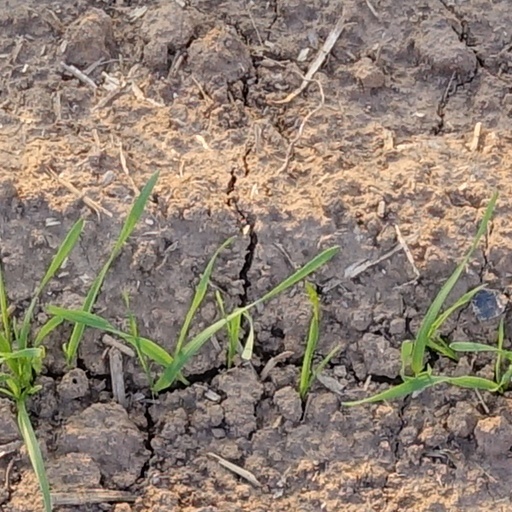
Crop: wheat